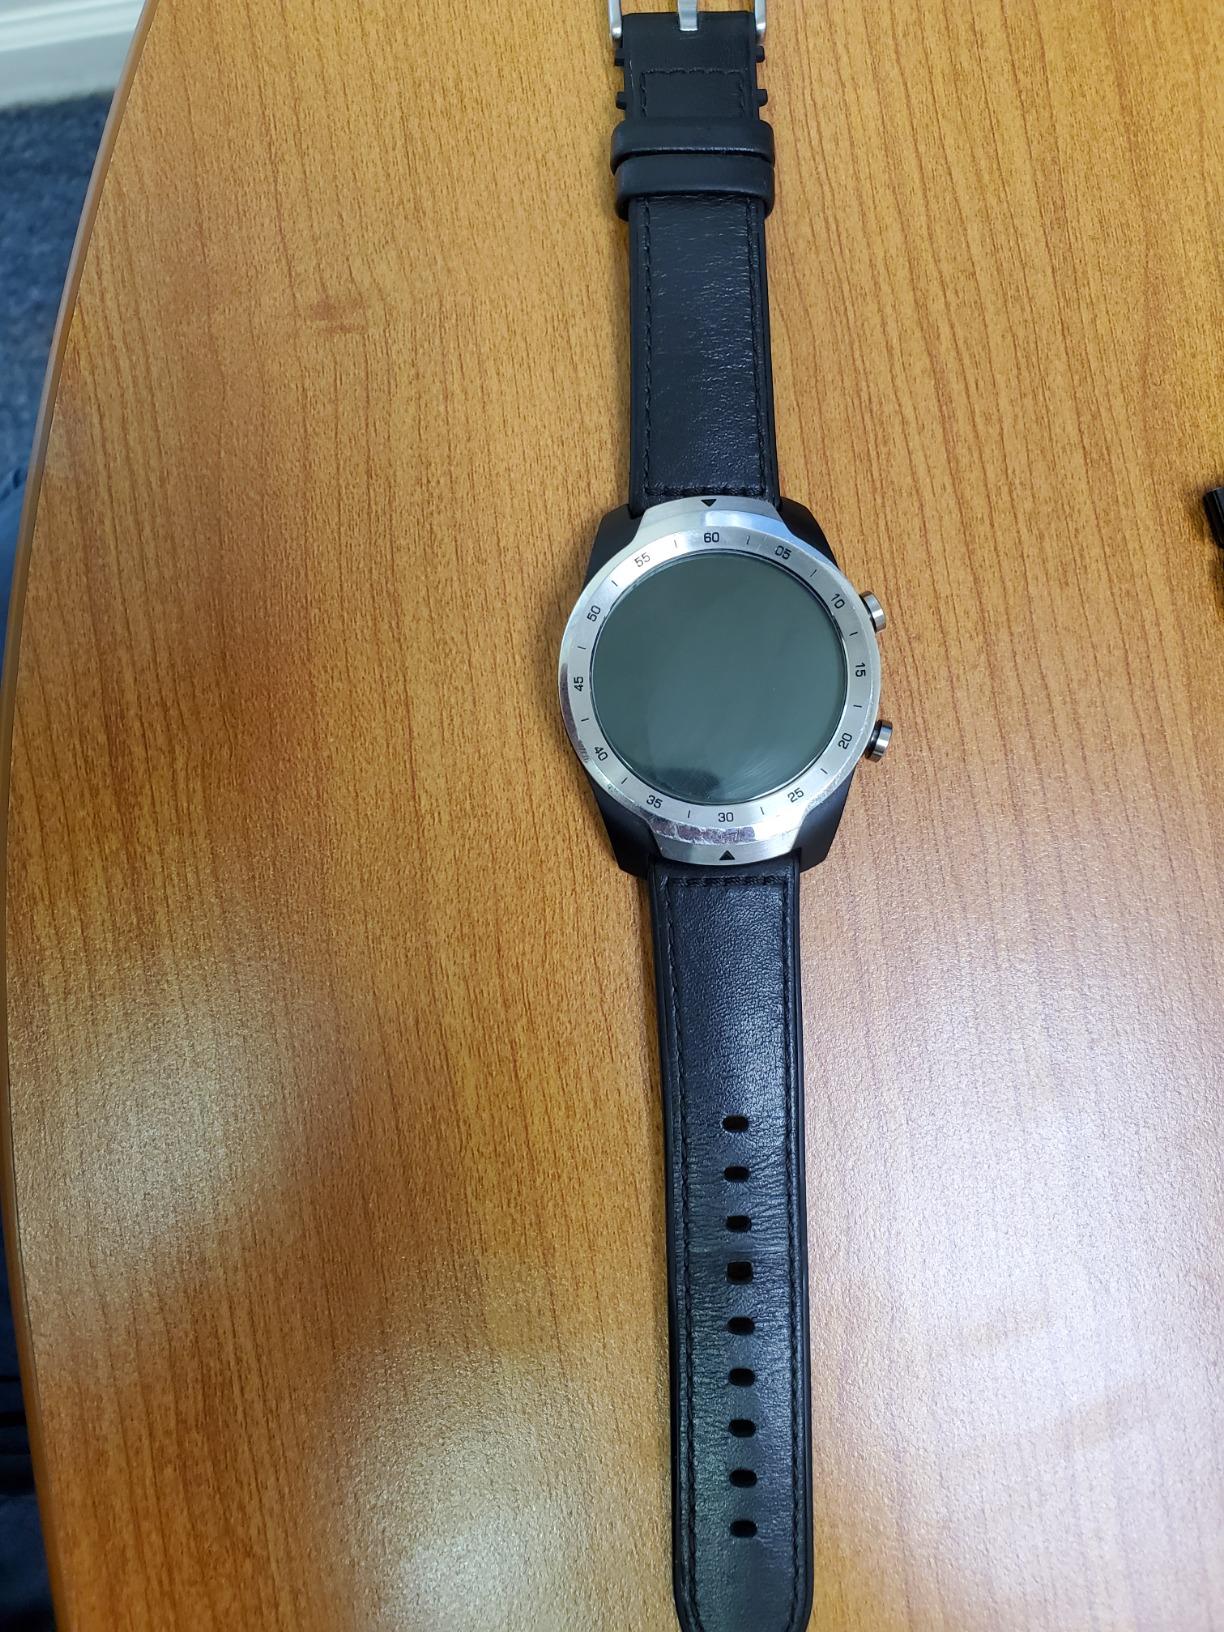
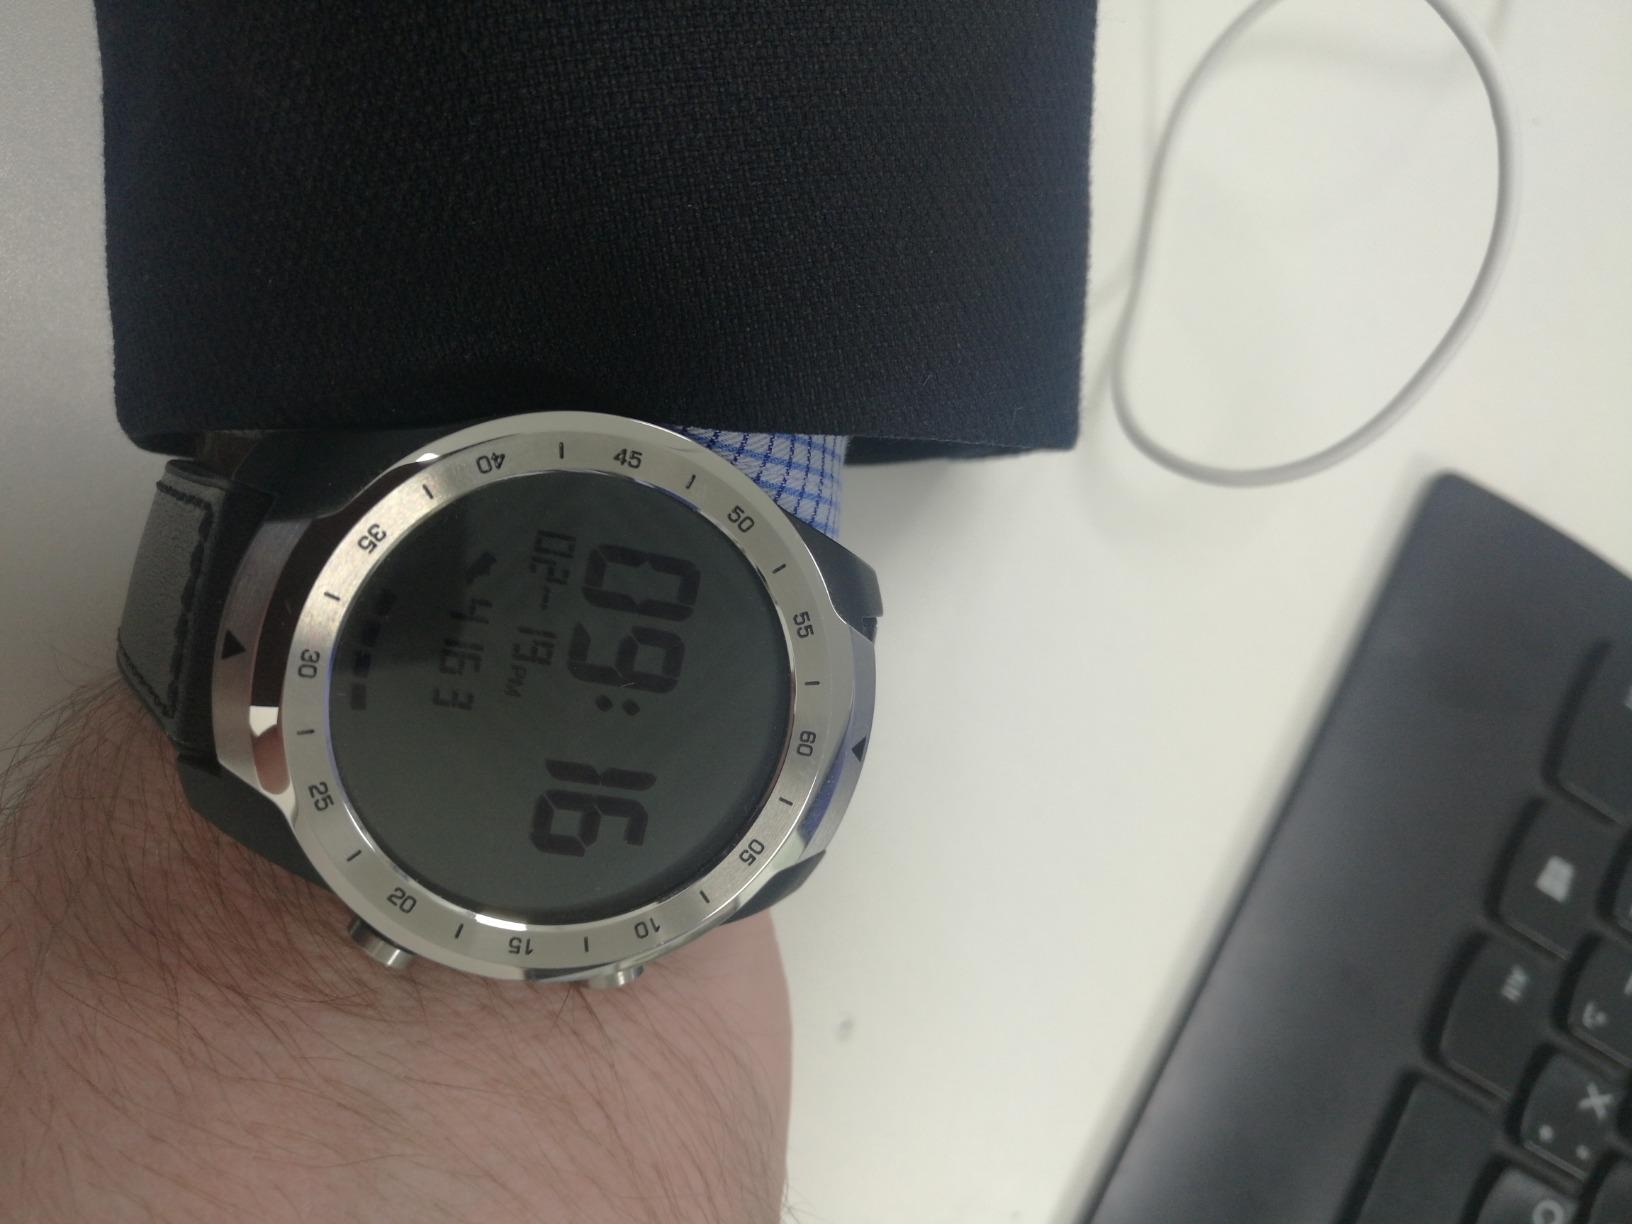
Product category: smartwatch
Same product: yes